Gateforth

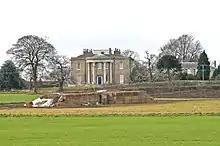

Gateforth Hall was built in 1812 by influential local landowner Sir Humphrey Brooke Osbaldeston – at one time sheriff of York – and used as a meet for Bramham Moor Hunt. Subsequently it was used as a hospital for tuberculosis patients and later a restaurant. As of 2013, it was for sale as a house. It is a Grade II* listed building.